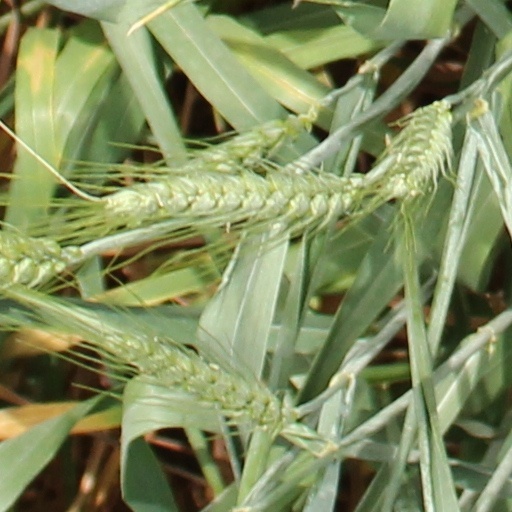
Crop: wheat